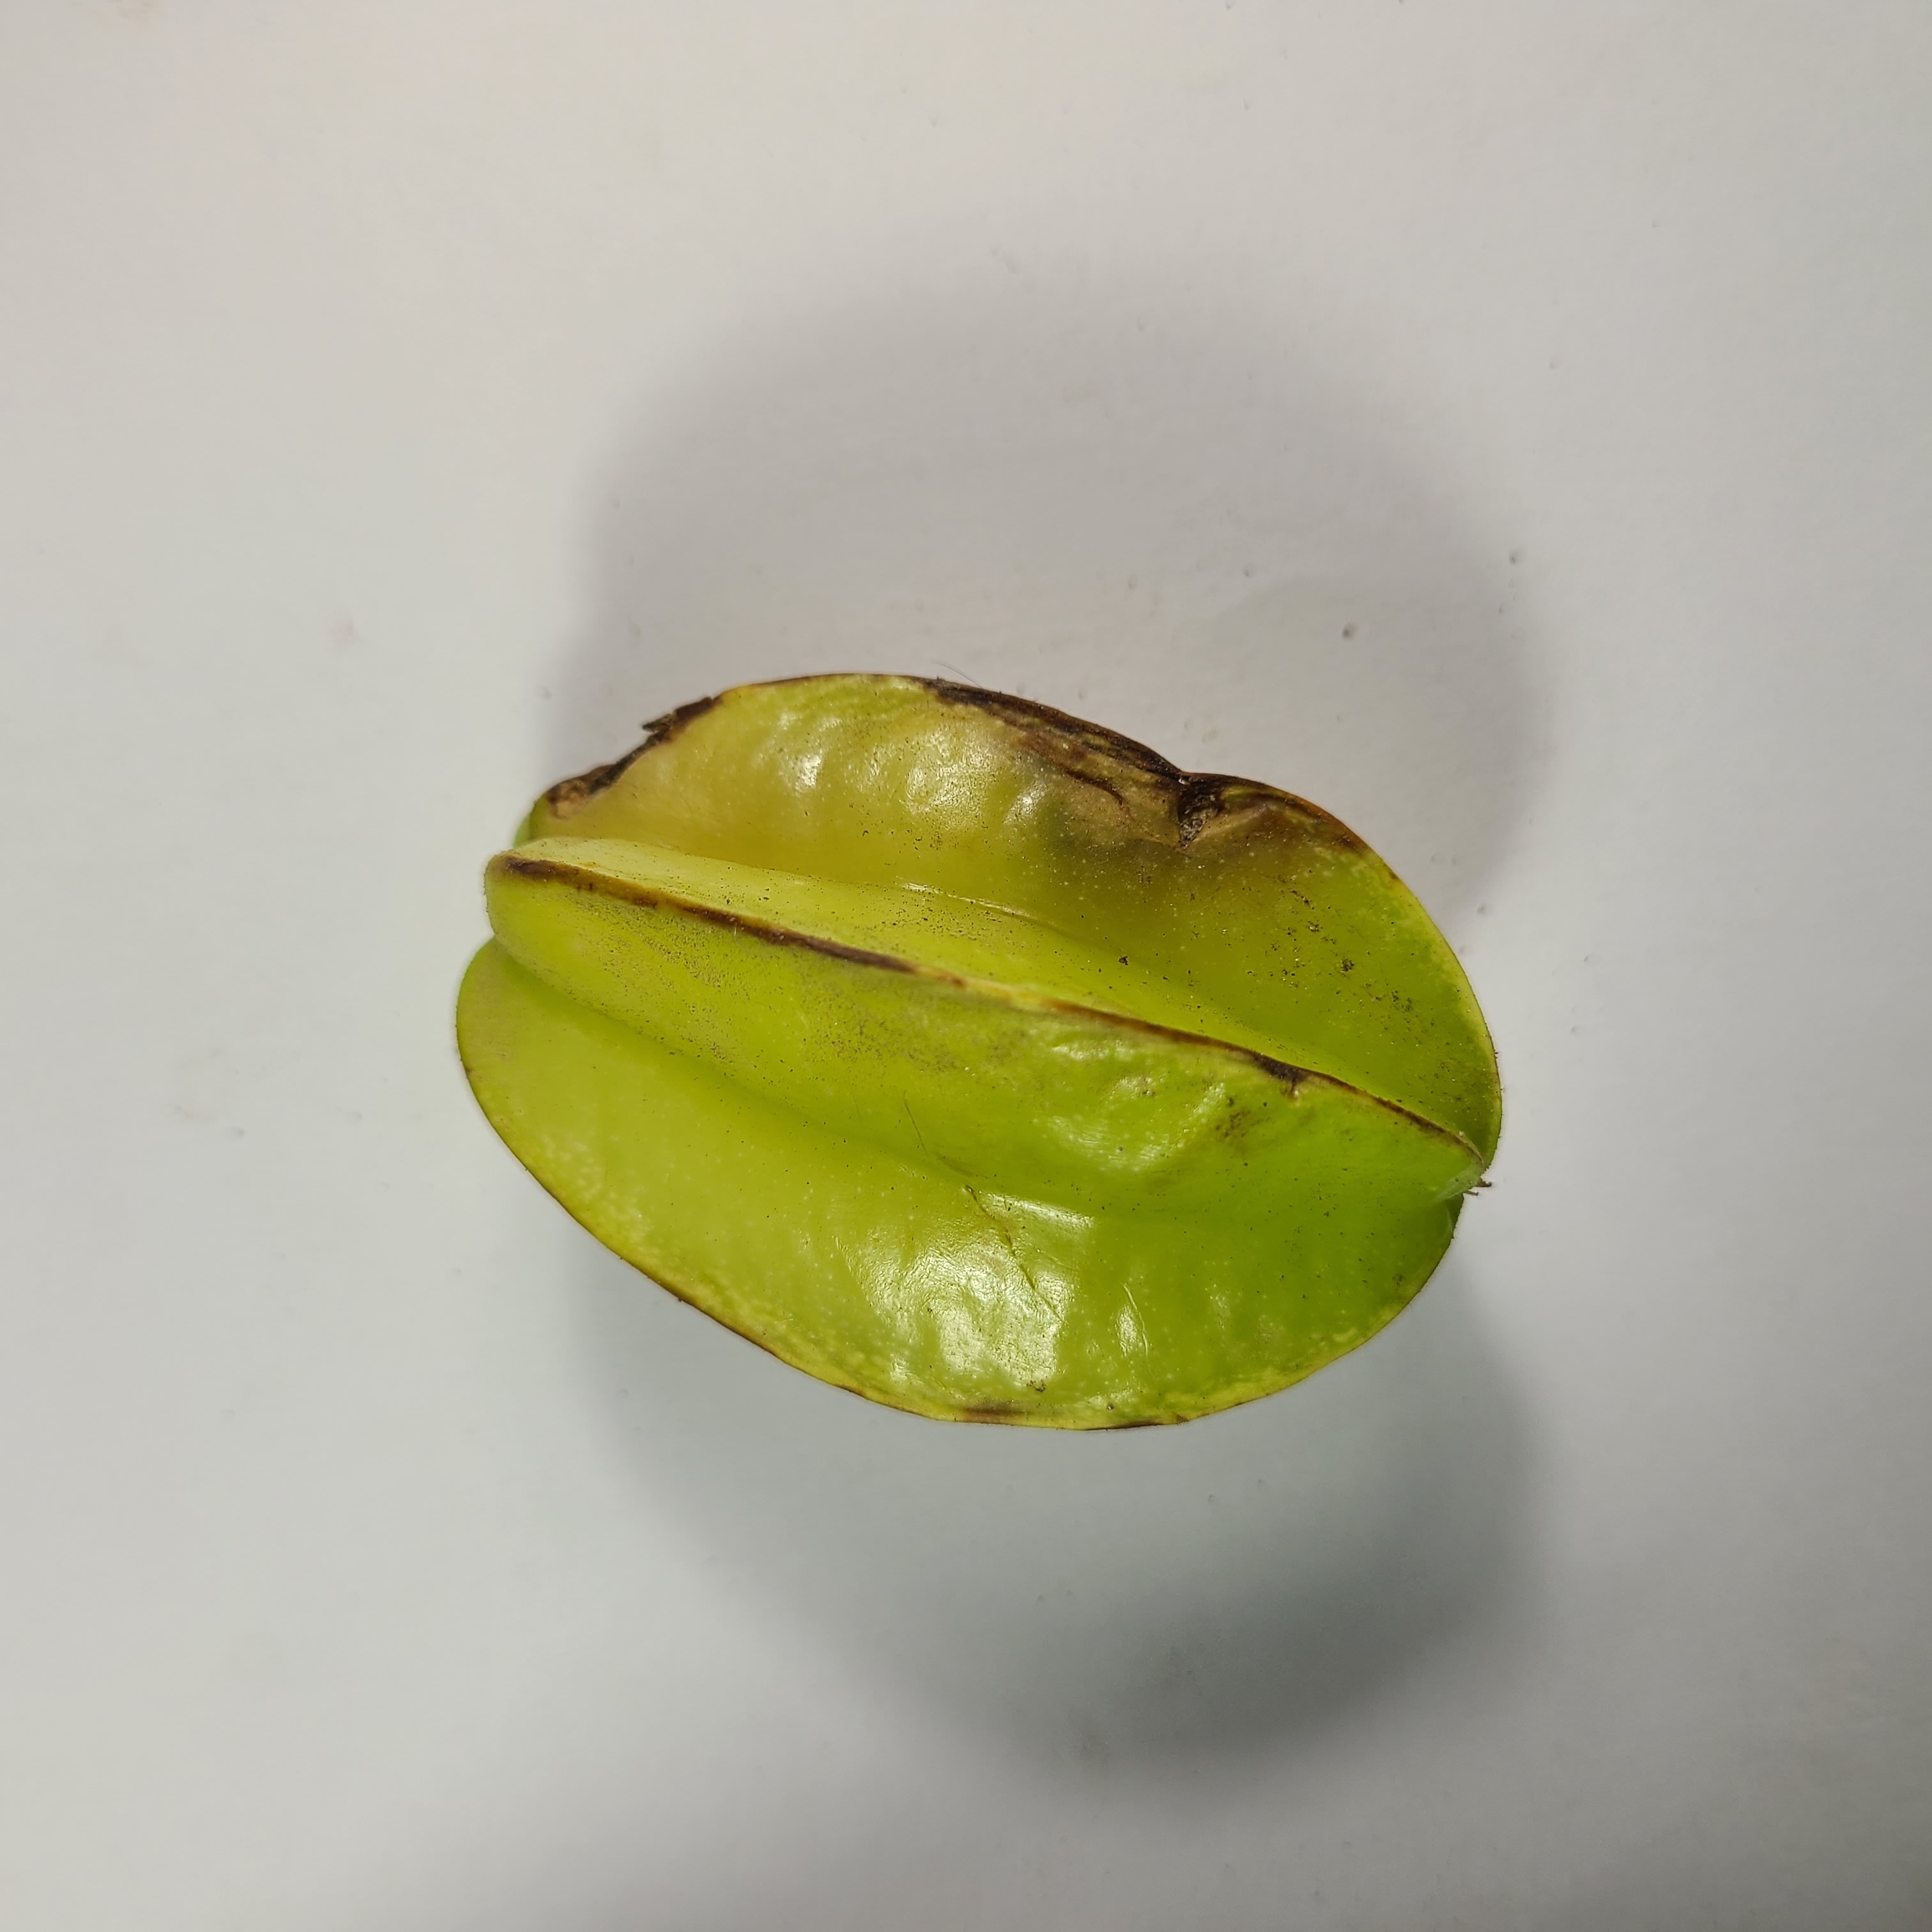
Label: Unhealthy Fruits